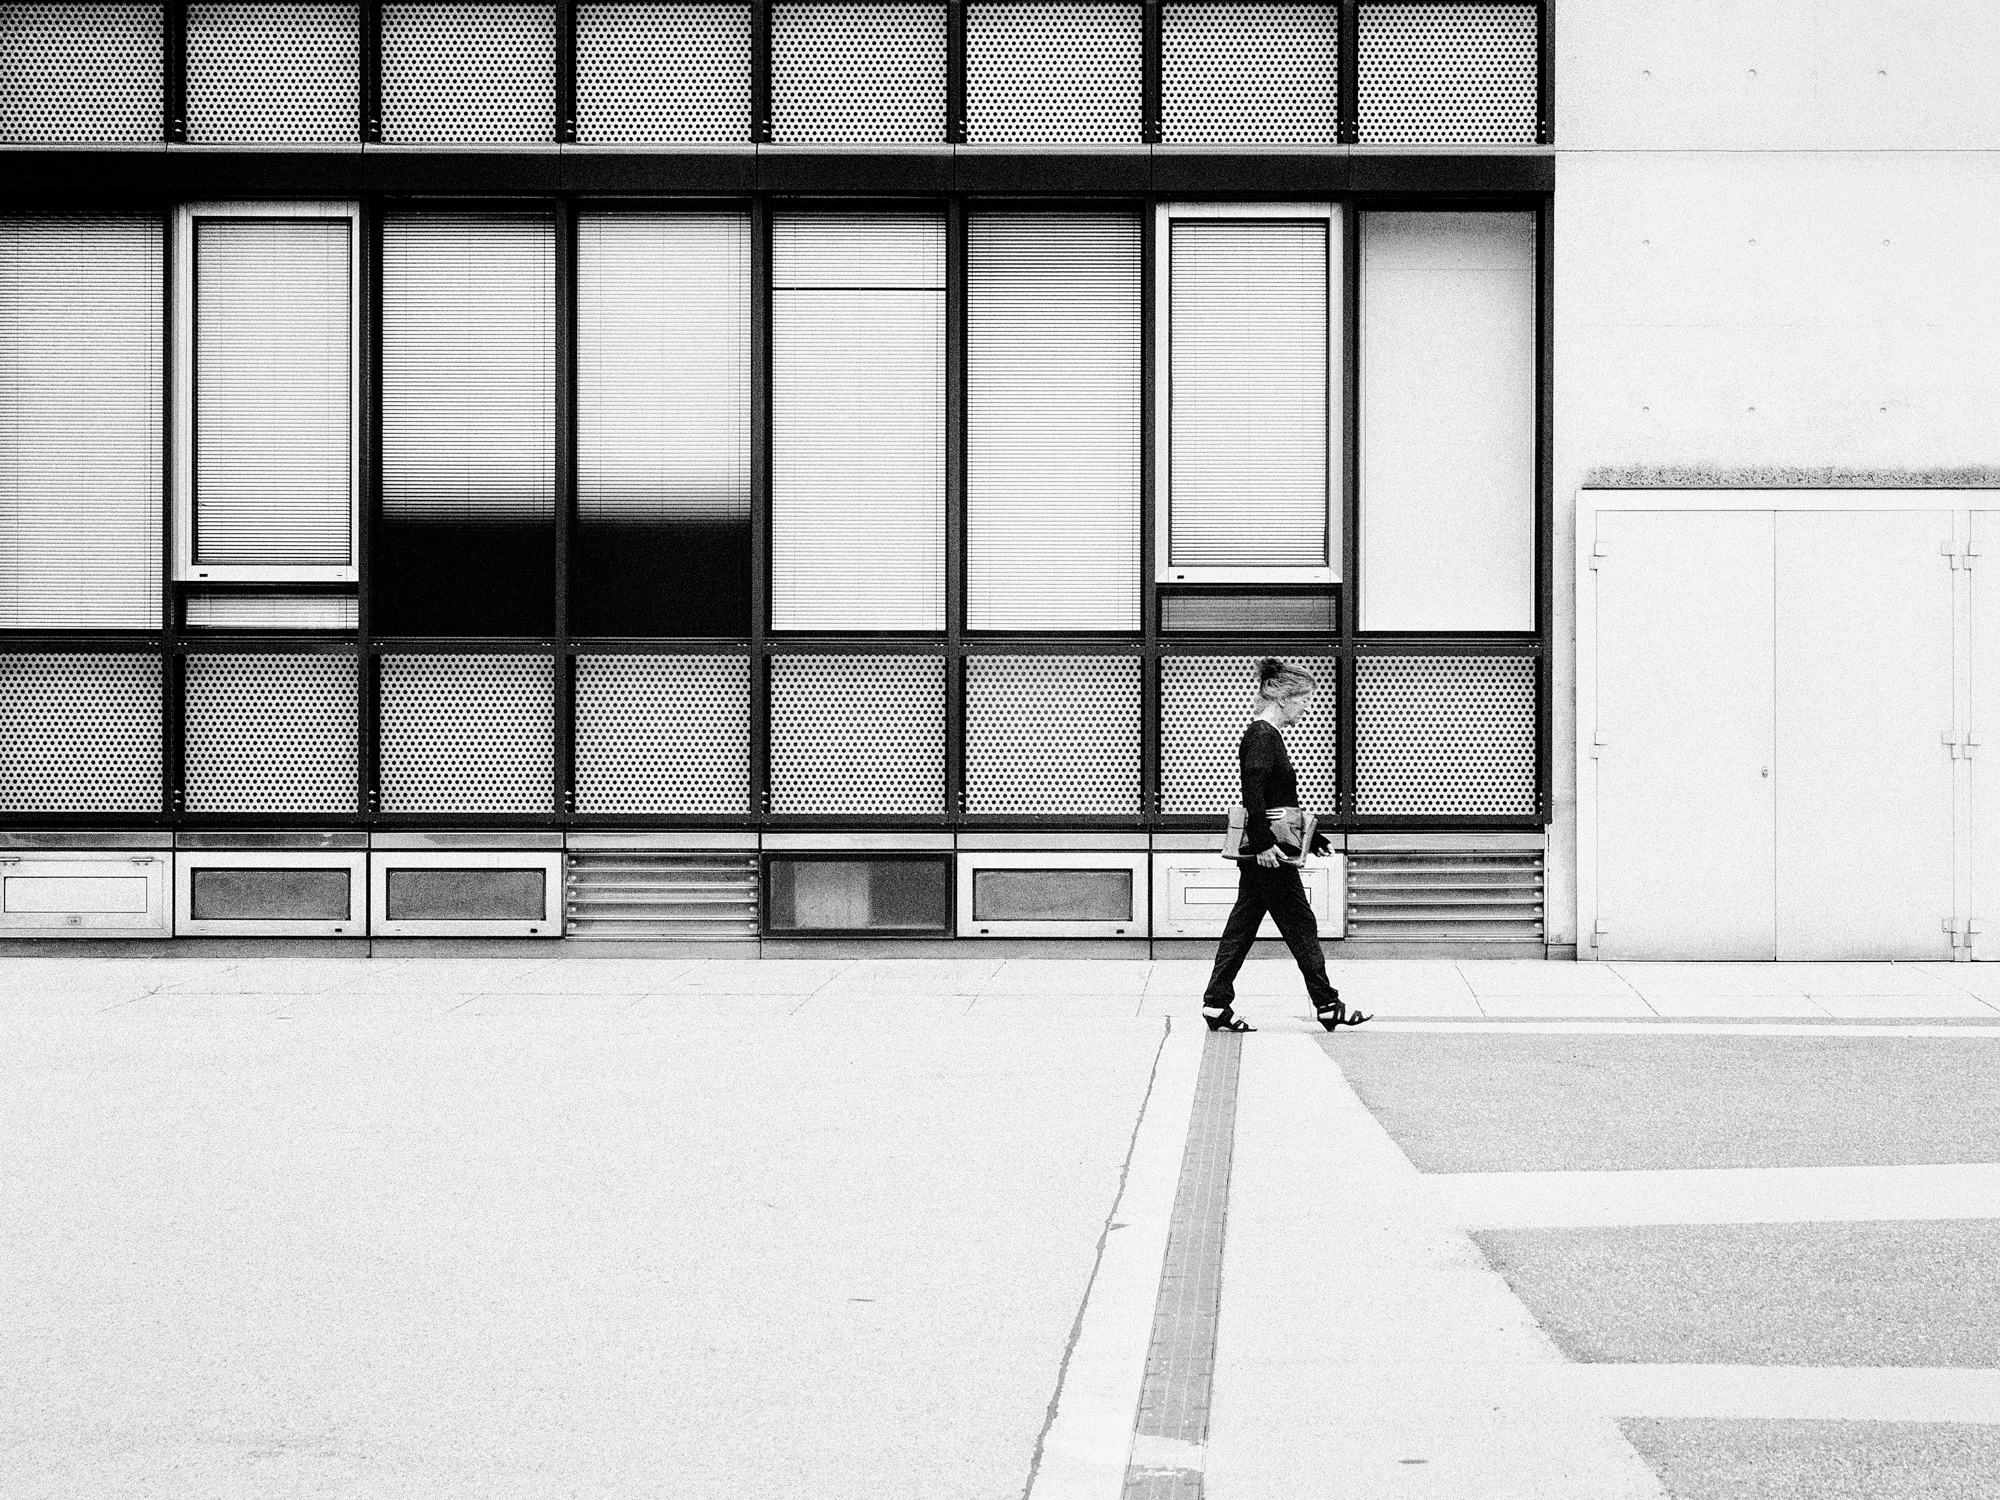
black and white, architecture, road, white, street, photography, window, line, color, shadow, black, monochrome, interior design, design, infrastructure, symmetry, photograph, shape, monochrome photography